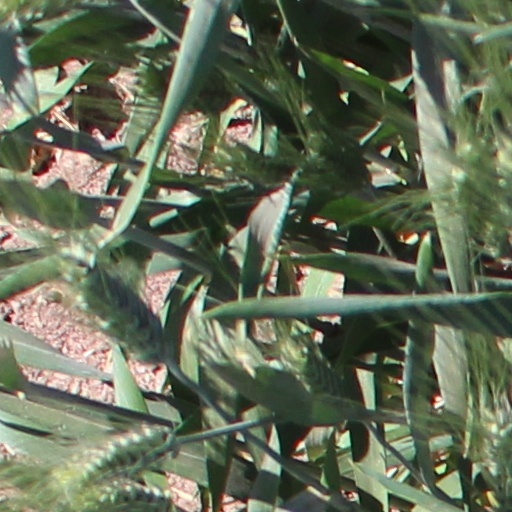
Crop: wheat